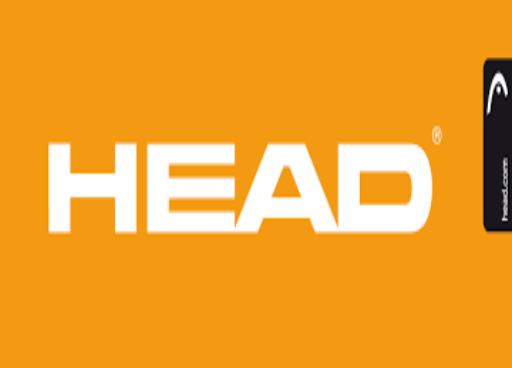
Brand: Head
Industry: Clothes